Julie Mayfield

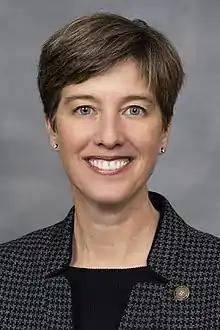

Julie Virginia Mayfield (born April 5, 1967) is an American attorney and politician serving as a Democratic member of the North Carolina Senate from the 49th district.